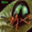
Label: beetle